Vehicle registration plates of Liechtenstein

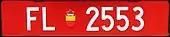
Repeater license plate

Since March 2022, motor vehicle owners in Liechtenstein have the possibility to obtain a third license plate, showing the same number in white characters on a red base, for attachment to the rear load carrier. Until then, the black rear license plate had to be mounted on the load carrier if the load carrier concealed the license plate on the rear of the vehicle. This new "repeater plate" is being issued exclusively in the long format and it may only be used in combination with the regular pair of black license plates. Liechtenstein introduced the third license plate parallel to Switzerland on 1 March 2022.